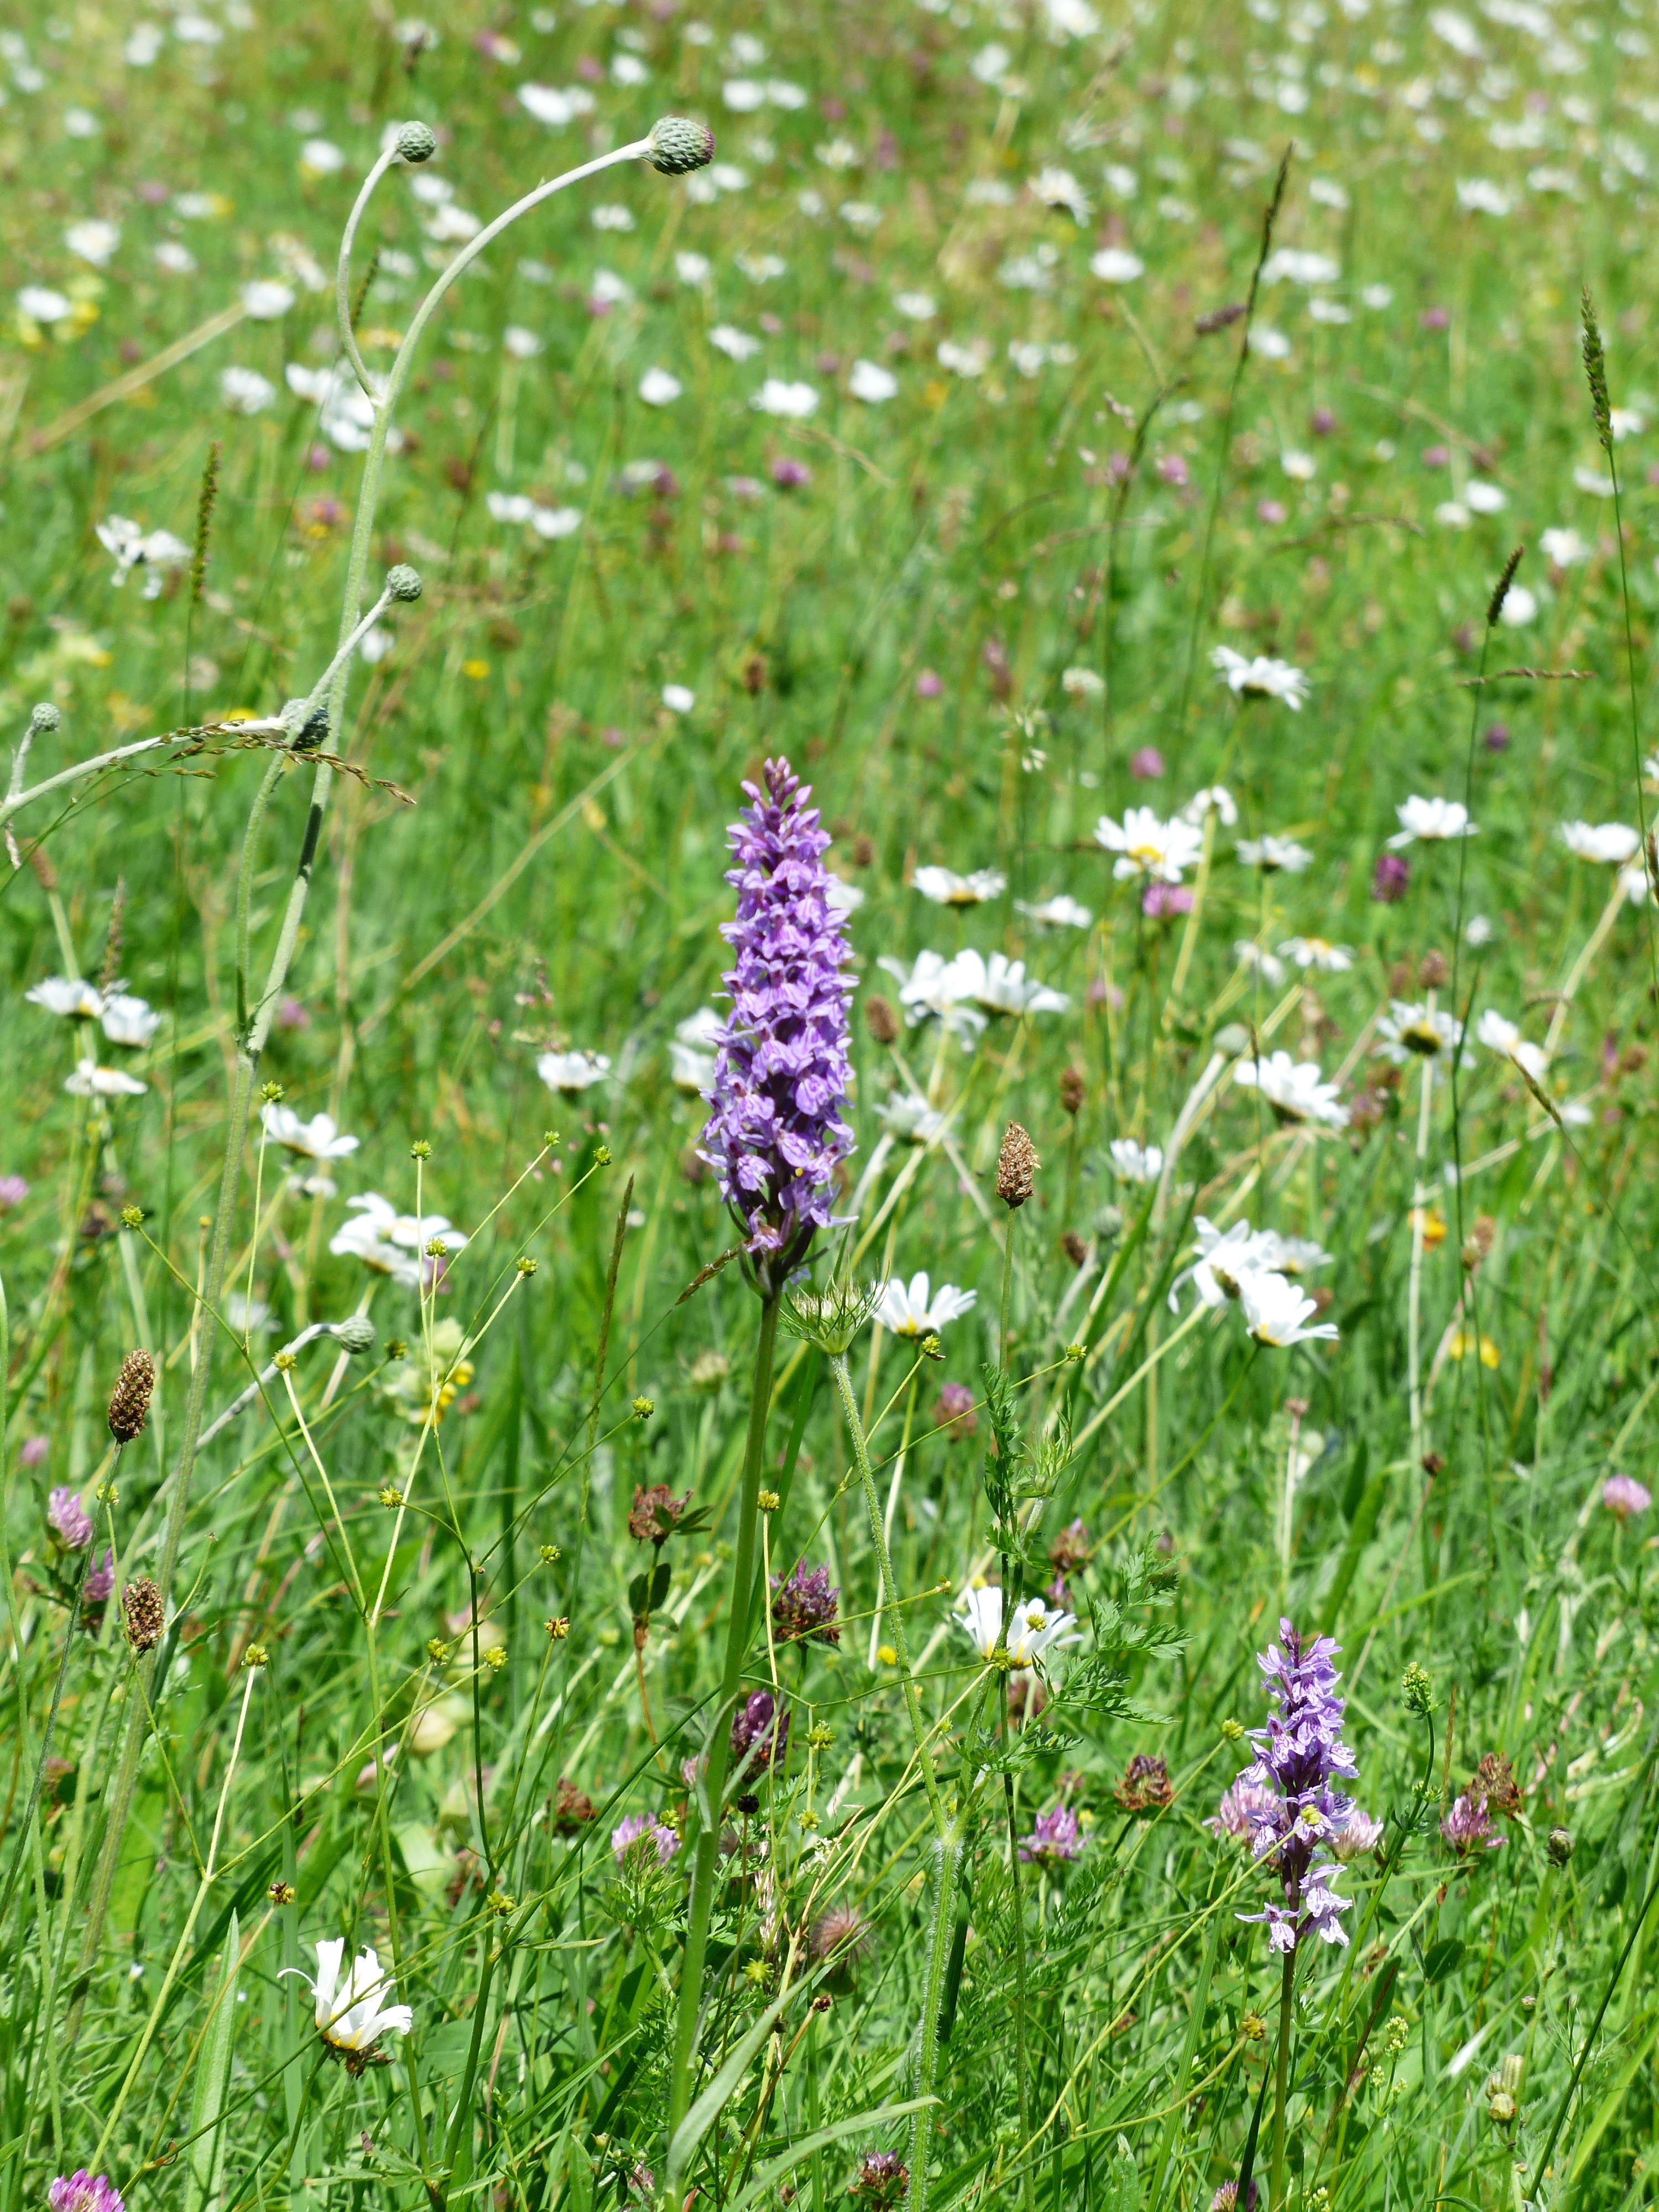
nature, grass, blossom, plant, field, meadow, prairie, flower, purple, bloom, herb, produce, color, colorful, flora, perennial, orchid, wildflower, wild flowers, spotted, grassland, violet, beautiful, orchidaceae, habitat, flower meadow, inflorescence, flowering plant, light purple, wild flower meadow, wild orchid, heath spotted orchid, patch fingerwurz, orchidales, dactylorhiza, orchid like, grass family, land plant, heath orchid, dactylorhiza maculata, fingerwurz, common heath spotted orchid, knabenkrautgewaech